Joan II of Navarre

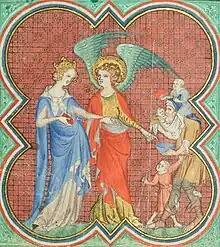
Joan as depicted in her book of hours

Joan II and Philip III of Navarre closely cooperated during their joint reign. Out of the eighty-five royal decrees preserved from the period of their joint rule, forty-one documents were issued in both names. However, the sources suggest that Philip was more active in several fields of government, especially legislation. He signed thirty-eight decrees alone, without referring to his wife. Only six documents were issued exclusively in Joan's name.